Manasseh Sogavare

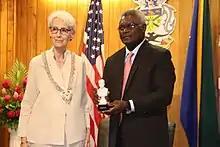
Sogavare with US Deputy Secretary of State Wendy Sherman in 2022

Shortly after the 2019 general election, Sogavare relaunched the Ownership, Unity and Responsibility Party (OUR). On 24 April 2019, he was once again elected Prime Minister with more than half the vote. There is controversy surrounding the election since a court issued an injunction to postpone the vote. The Governor General, Frank Kabui, chose to proceed with the election because, under the constitution of the Solomon Islands, the Governor-general has immunity from the courts when conducting the election of the prime minister. After Sogavare was re-elected there was rioting in Honiara forcing shops and offices to close. Additionally, rioters did damage to the Pacific Casino Hotel which was used by Sogavare as his campaign headquarters.